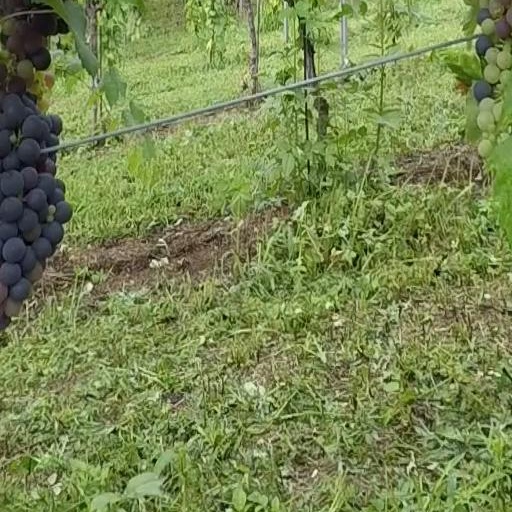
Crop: grape